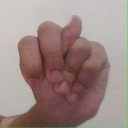
अक्षर: न